Malkajgiri Revenue Division

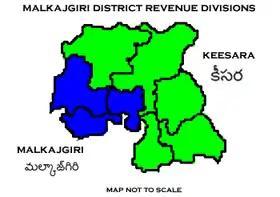
Medchal - Malkajgiri District Revenue divisions

Malkajgiri Revenue Division is a revenue division in Medchal–Malkajgiri district in the Indian state of Telangana.